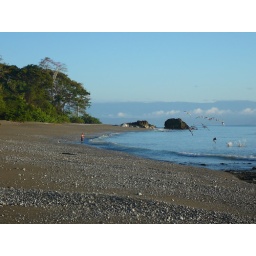
Beach in front of the house - looking north. We caught a few fish from the beach.